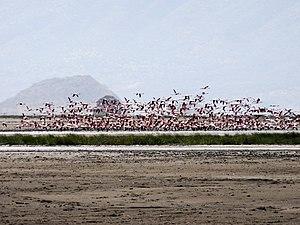
Le lac Natron est un lac salé alcalinendoréique d'origine tectonique dont la superficie variable le cantonne dans le nord de la Tanzanie ou lui fait traverser épisodiquement la frontière avec le Kenya. Ses eaux chargées de micro-organismes attirent une importante communauté de flamants nains qui se régalent d'algues bleues et qui s'y reproduisent et y nidifient.
Le petit flamant ou Flamant nain est une espèce d'oiseaux qui se rencontre depuis l’Afrique jusqu’en Inde. C’est le plus petit et le plus nombreux des flamants, comptant probablement jusqu’à un ou deux millions et demi d’individus. C'est la seule espèce du genre Phoeniconaias.